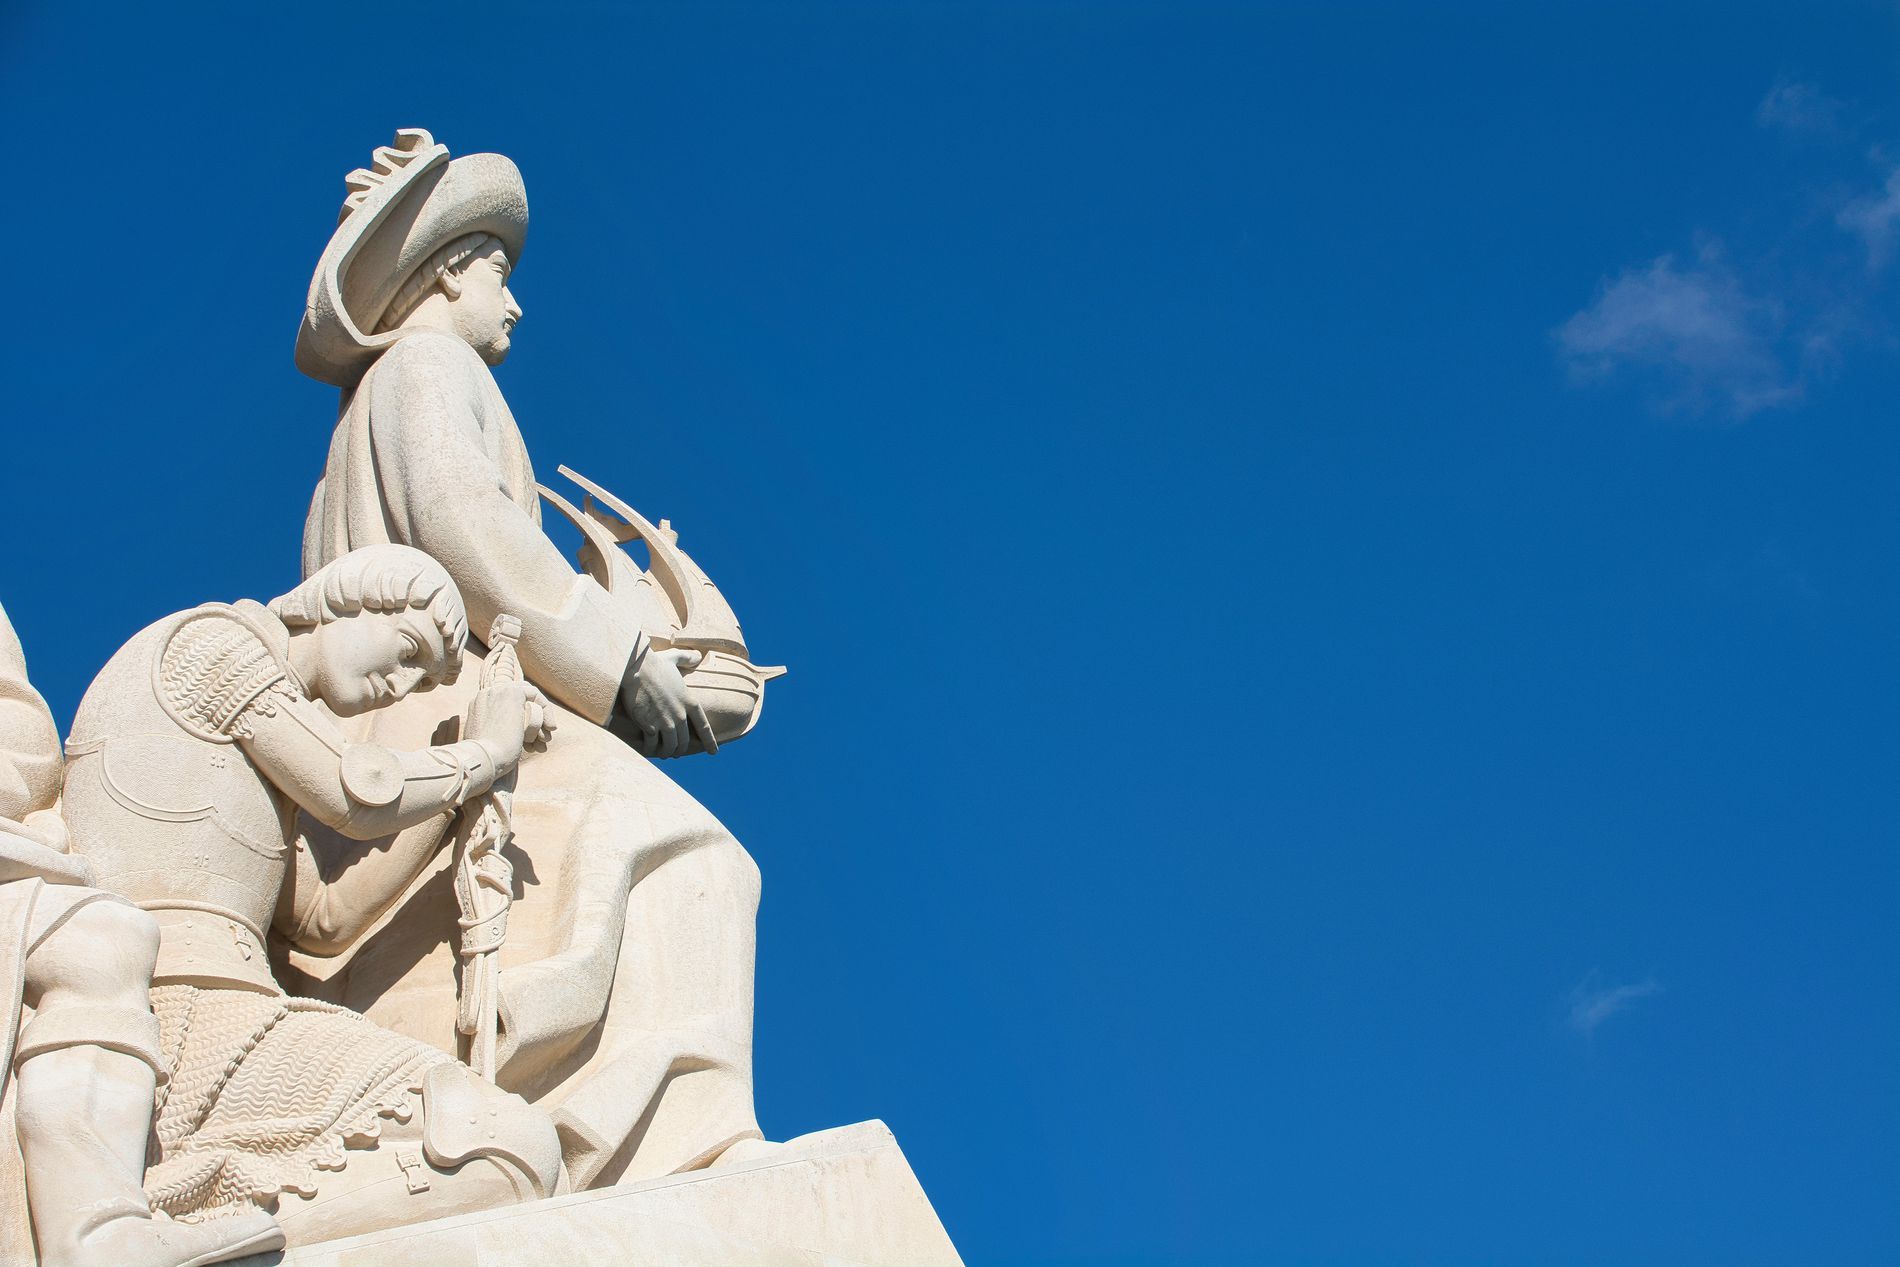
Three Sculptures
this shot features a group of three sculptures next to each other on the same pedestal, every one has it's unique pose.
this architectural shot was taken at eye level looking upward towards the sculptures, the angle shows the clear sky and the three sculptures next to each other, the mood is historic while the color palette is earhy.
Labels: Person, Architecture, Building, Monument, Art, Face, Head, Sculpture, Statue, Archaeology, Sky
Camera: NIKON CORPORATION NIKON D7100
Lens: 18-300mm f/3.5-6.3, (87 34 2D 8E 2C 40 4B 0E)
Aperture: F10
Exposure: 1/400 sec
ISO: 200
Focal length: 60.0 mm